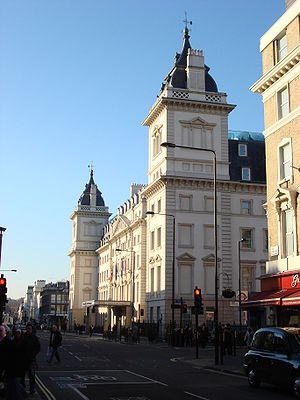
Paddington Station / Galleri
Paddington Station eller London Paddington er et stort National Rail- og London Underground-stationskompleks i Paddington-området i det centrale London i England.